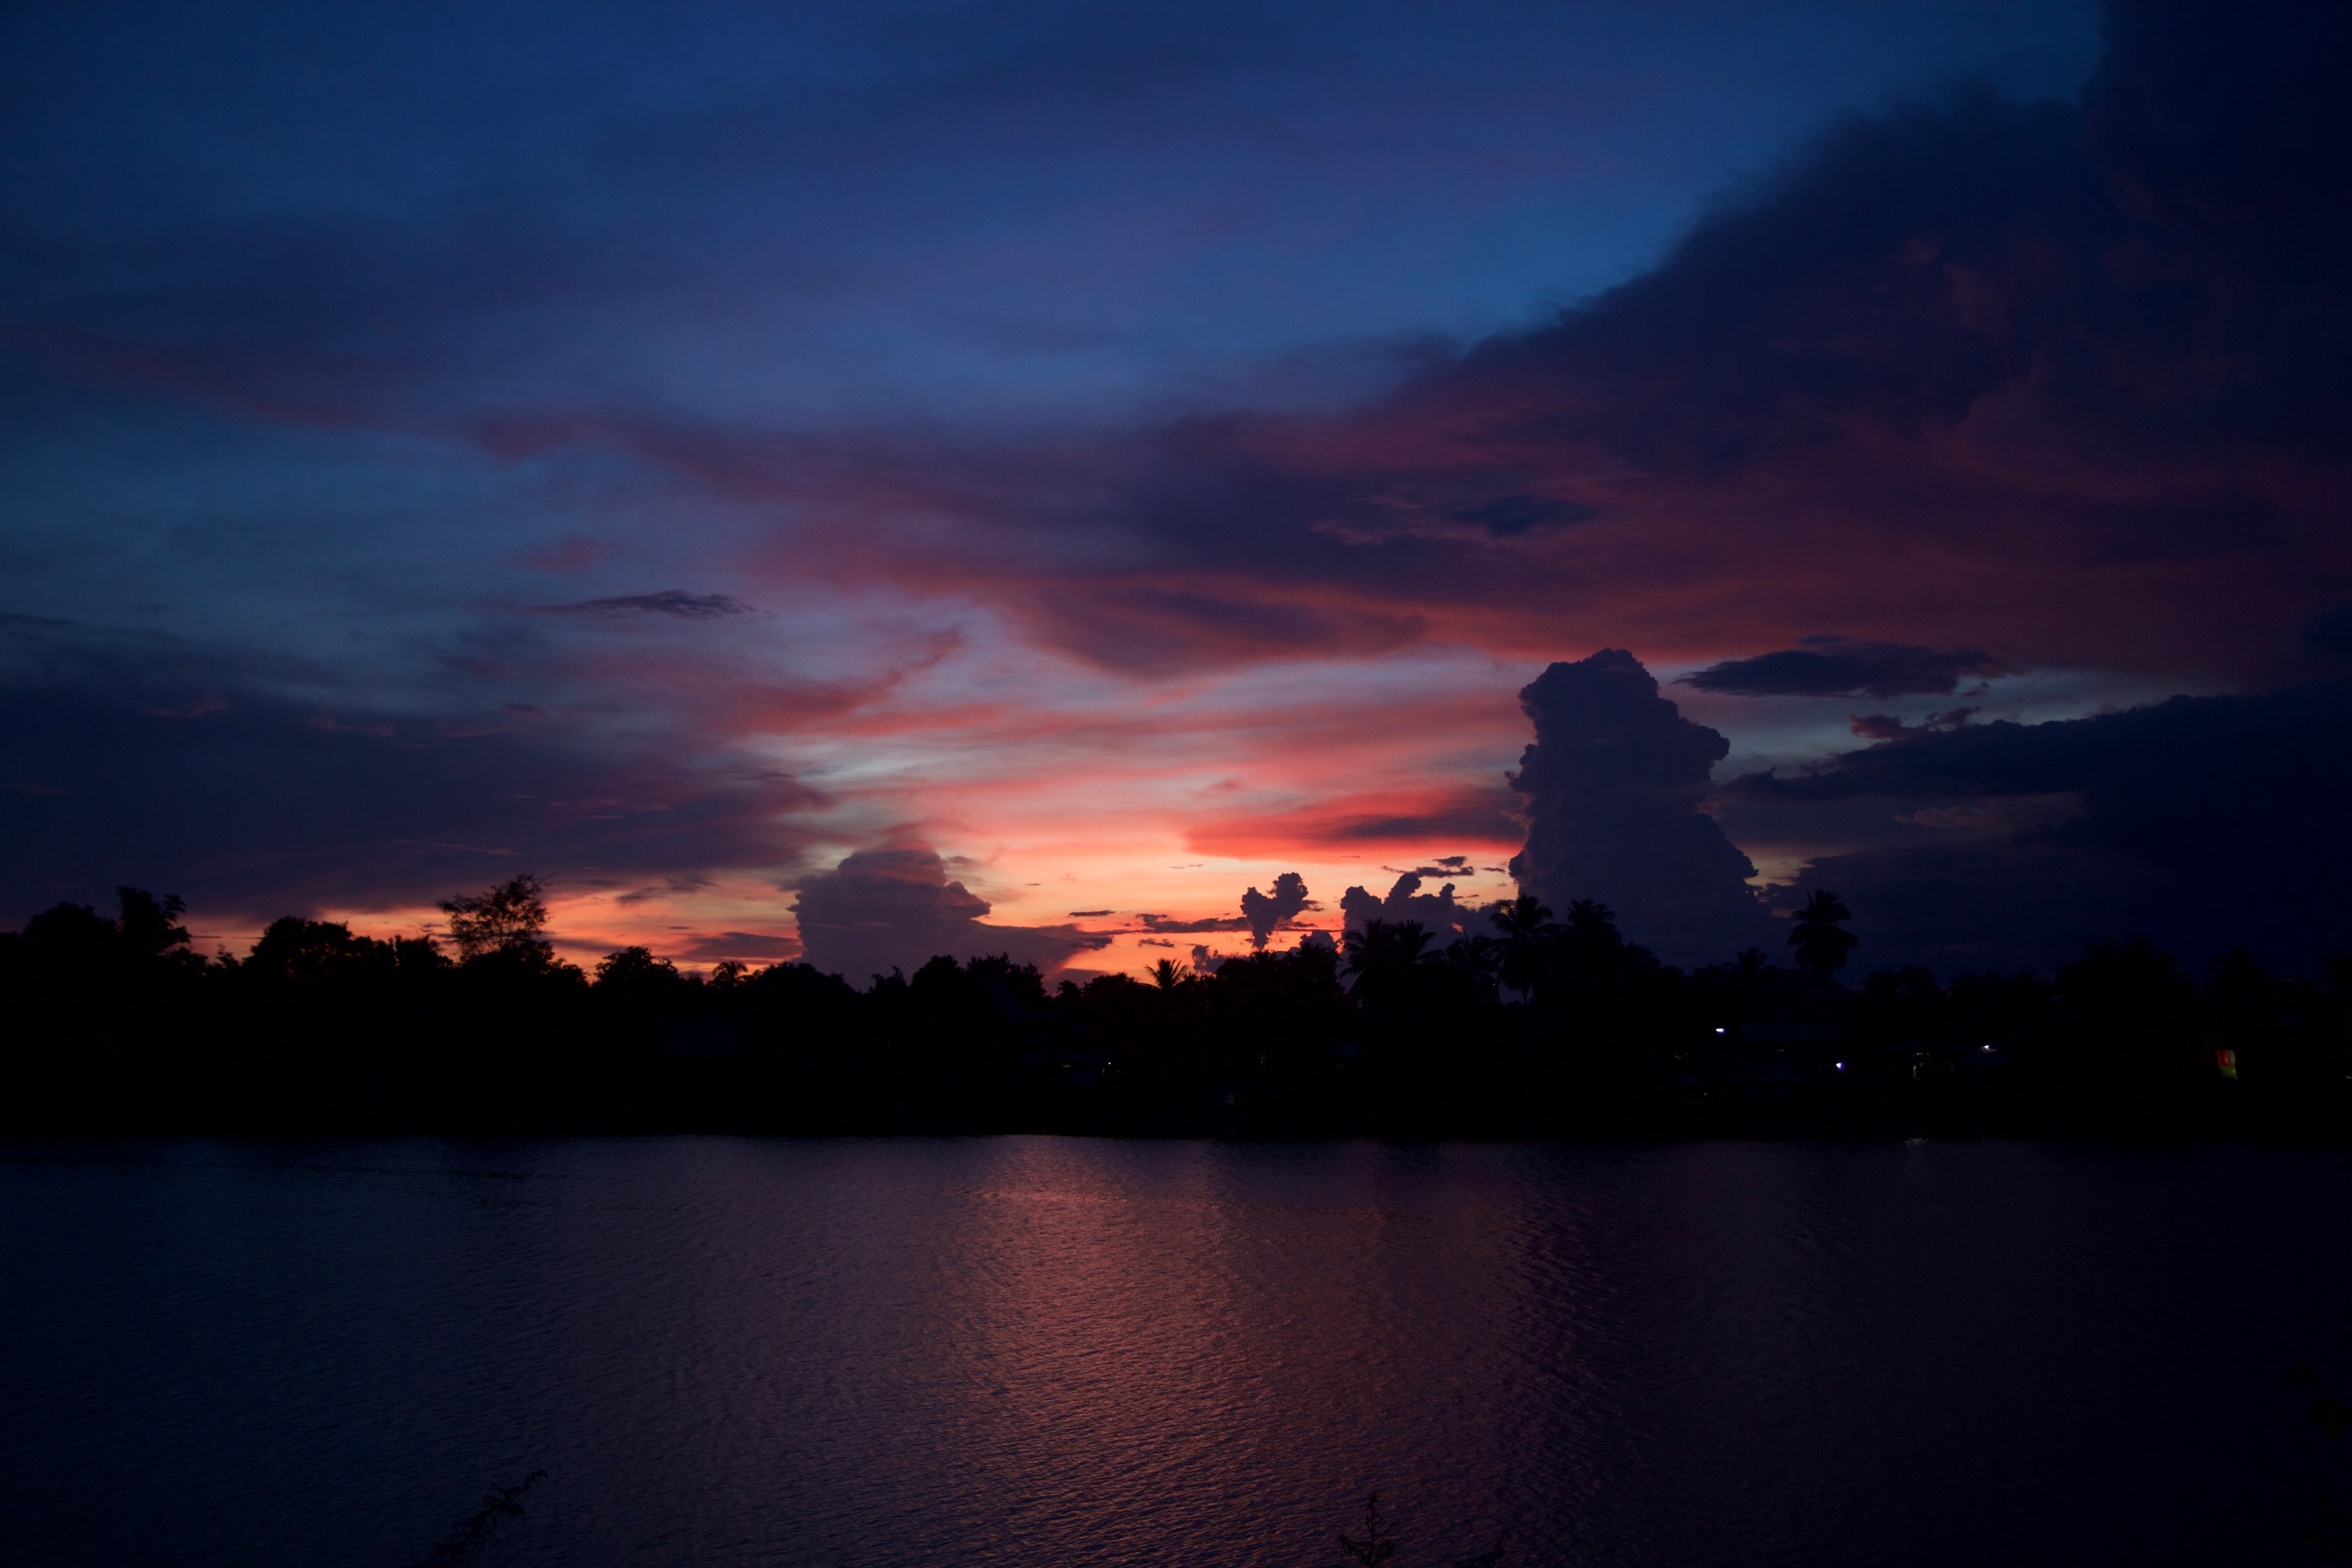
horizon, cloud, sky, sunrise, sunset, morning, dawn, atmosphere, dark, dusk, evening, reflection, in the evening, laos, afterglow, the mekong river, atmospheric phenomenon, red sky at morning